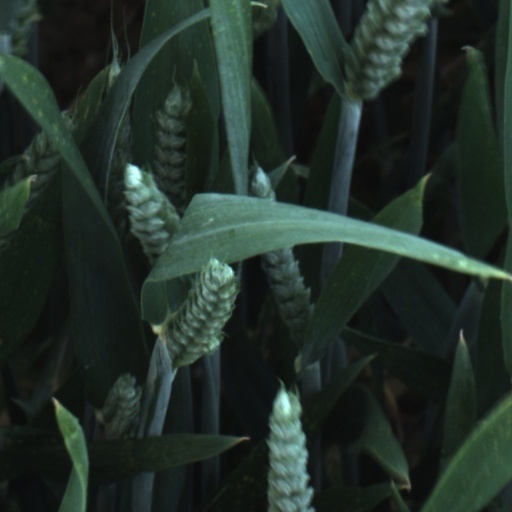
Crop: wheat